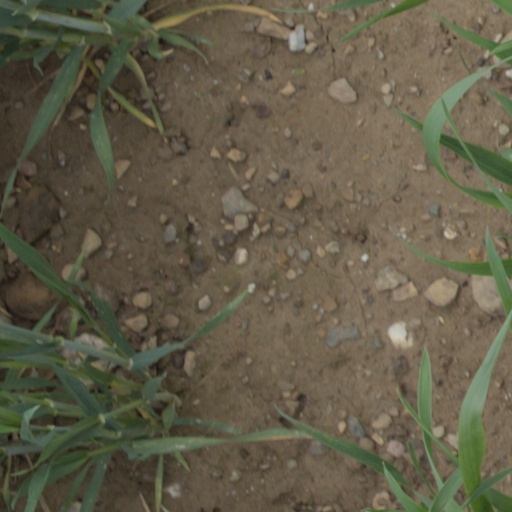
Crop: wheat